Ninotchka

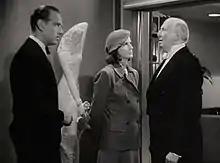
Melvyn Douglas, Greta Garbo and Richard Carle

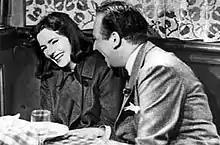
Greta Garbo and Melvyn Douglas

Iranoff, Buljanoff and Kopalski, three agents from the Russian Board of Trade, arrive in Paris to sell jewelry confiscated from the aristocracy during the Russian Revolution of 1917.